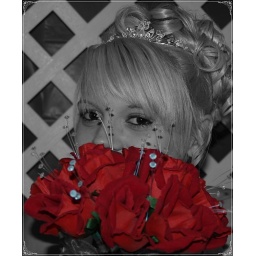
bride in blk and white bouquet in color